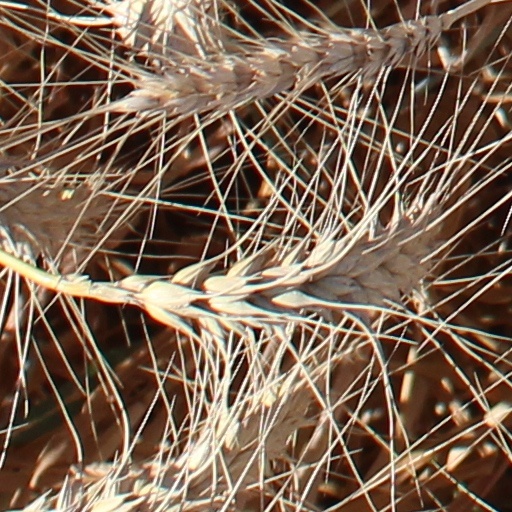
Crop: wheat